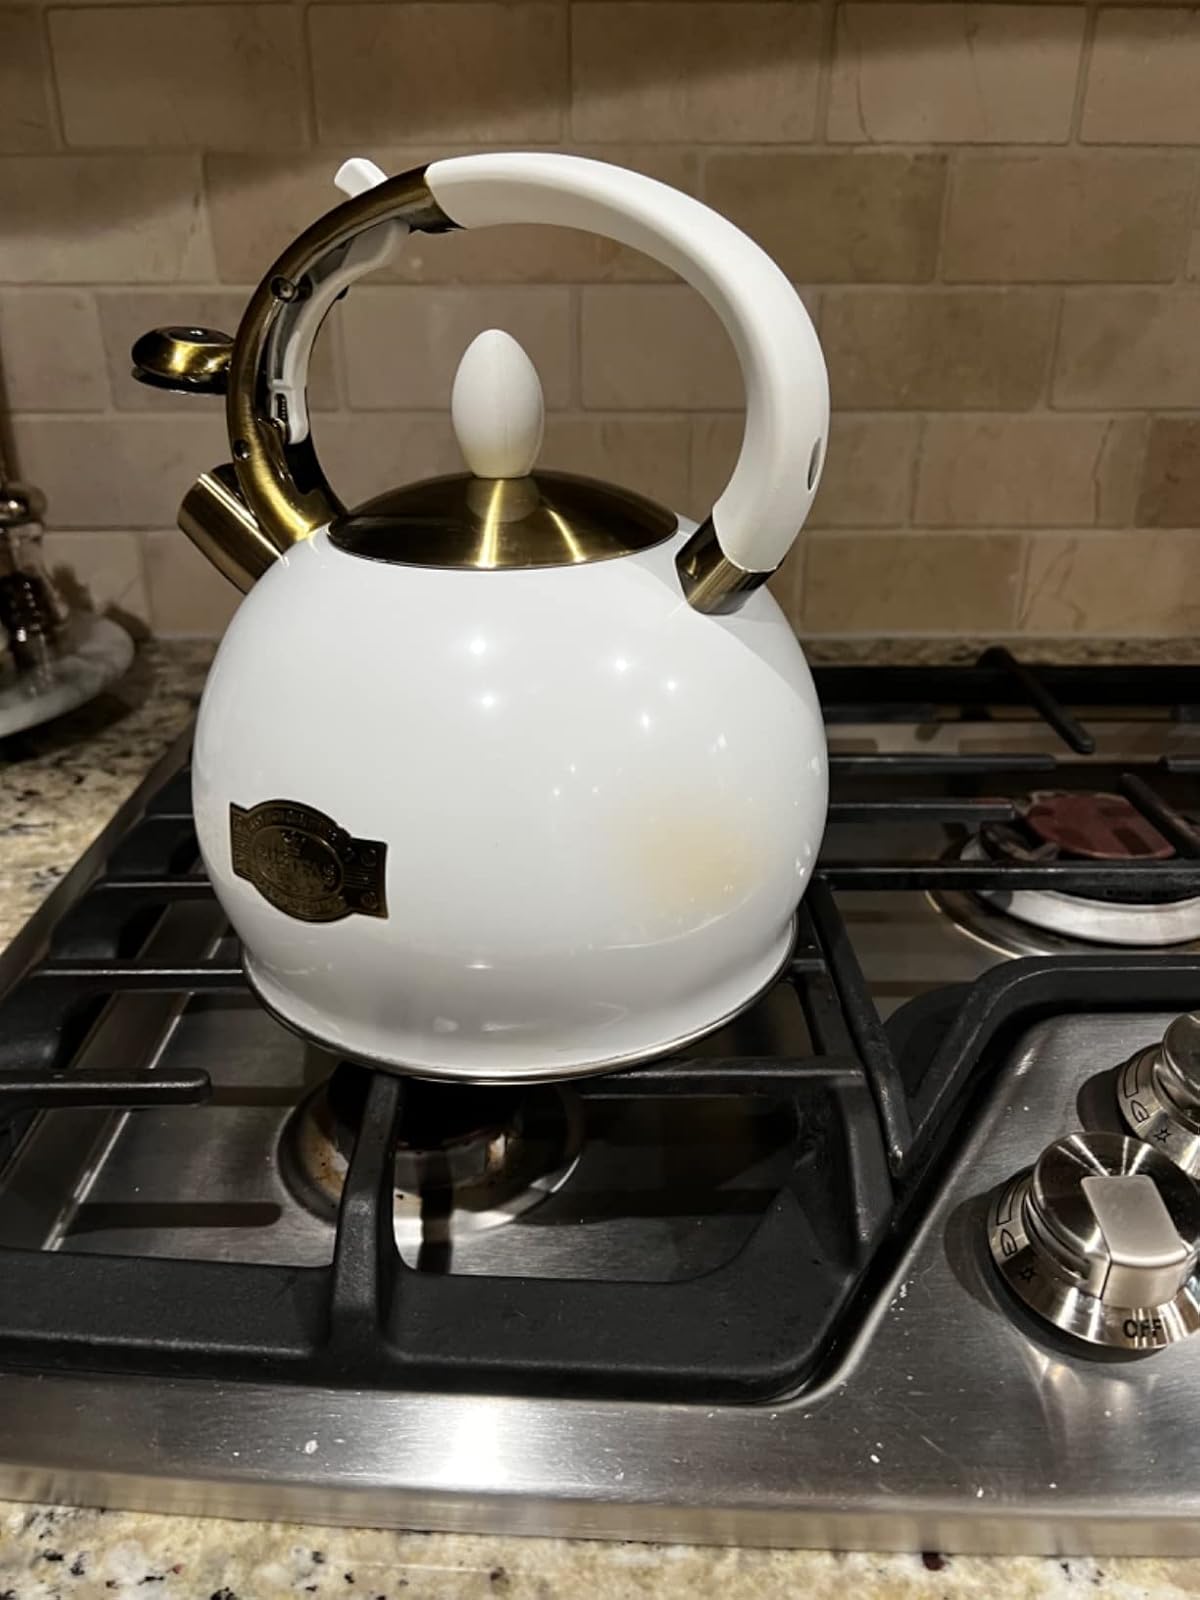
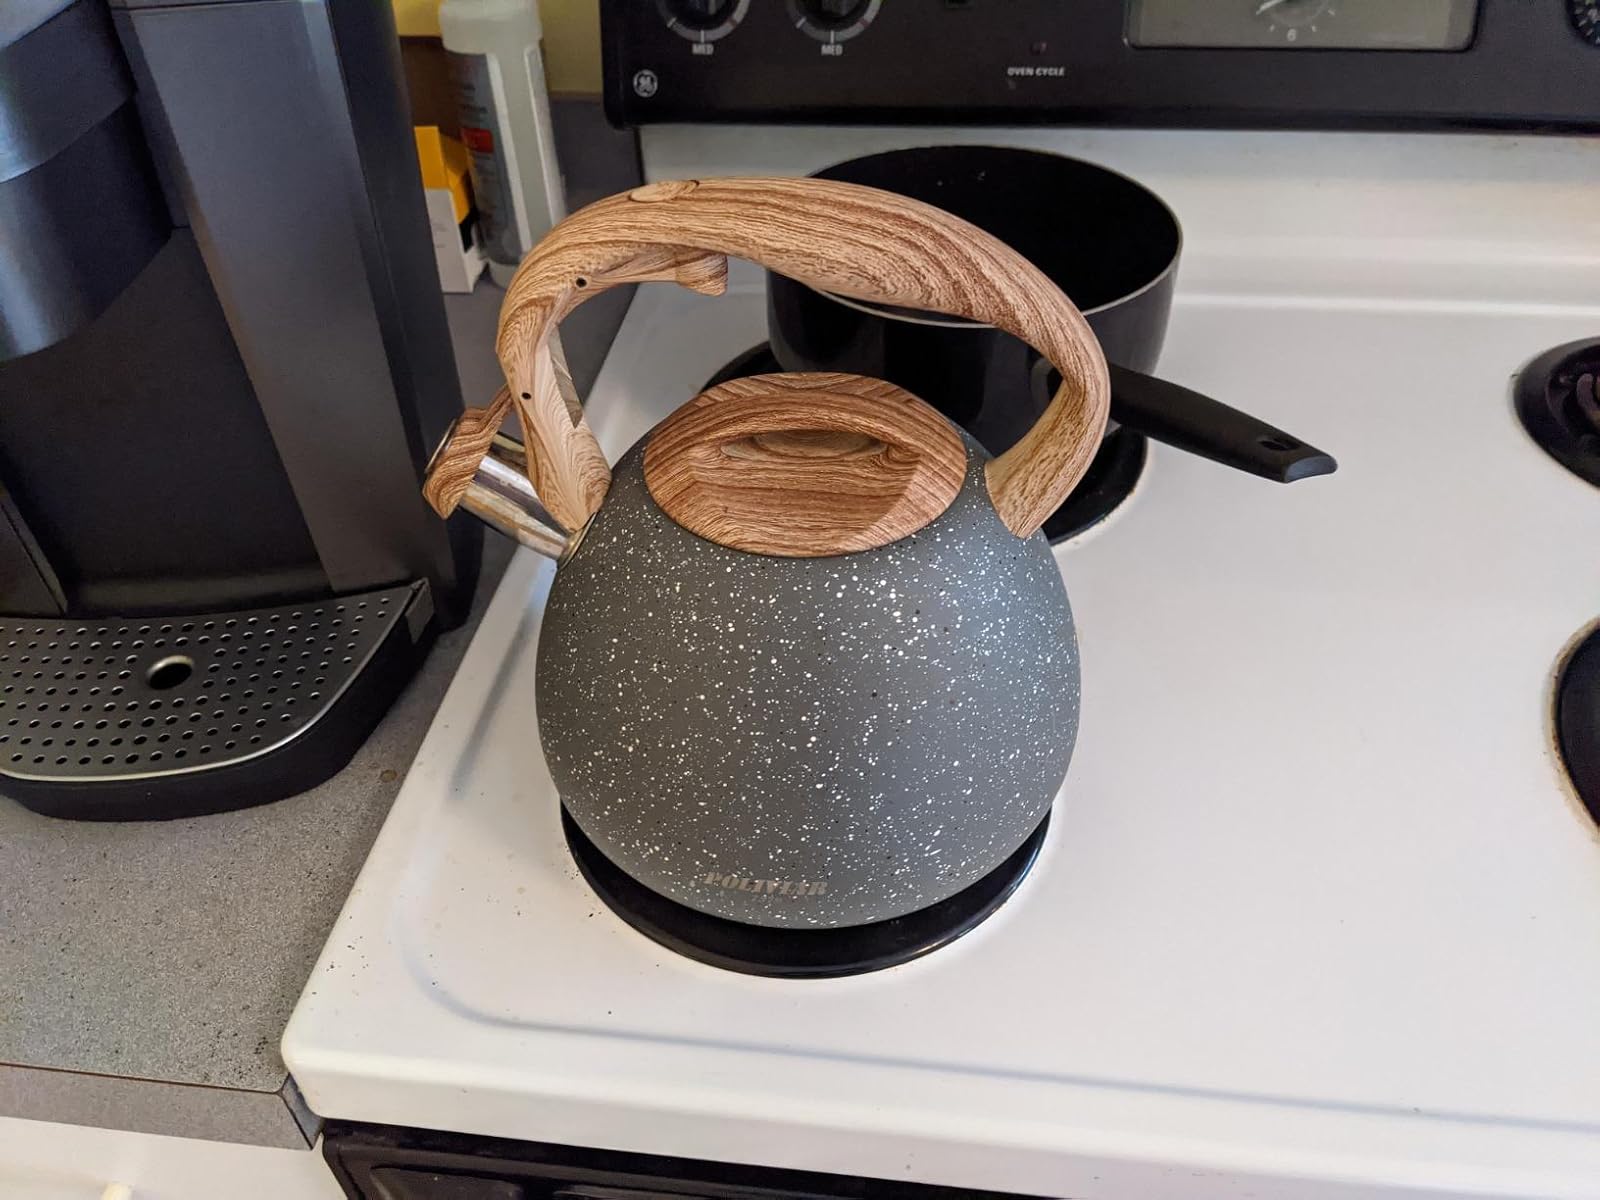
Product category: items_kettle
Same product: no